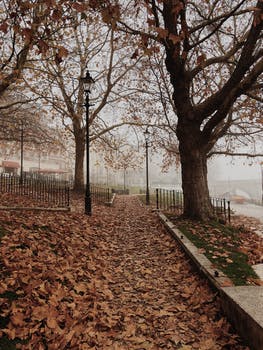
Label: No Watermark